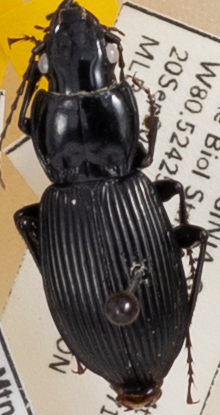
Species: Pterostichus coracinus
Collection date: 2022-09-20 04:00:00
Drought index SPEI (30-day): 0.234
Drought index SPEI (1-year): -1.19
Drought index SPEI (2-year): -0.24